Manufacturing in Japan

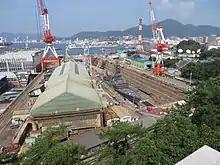
Japan Marine United Kure Shipyard

Japan dominated world shipbuilding in the late 1980s, filling more than half of all orders worldwide. Its closest competitors were South Korea and Spain, with 9 percent and 5.2 percent of the market, respectively.